Japanese domestic market

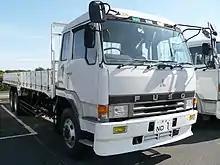
The three green lights on cabin of Fuso The Great is speed indicator light

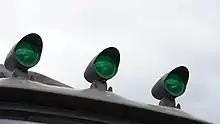
Speed indicator installed on Isuzu TX (HTS12G) truck

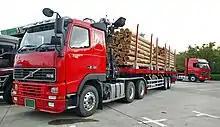
JDM specification of Volvo FH16 (first generation). Note added speed indicator lights.

JDM specification models of trucks (over 5 ton loading capacity, 8 ton gross vehicle weight) were mandated to have speed indicators installed from August 1967, according to Article 48 of the Ministerial Ordinance "Safety Standards for Road Vehicles" based on the provisions of Chapter 3 of the Road Vehicle Law.